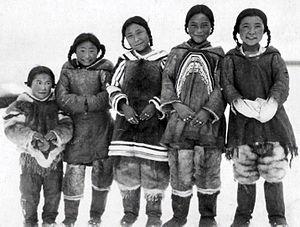
Photographie, Groupe d'enfants inuits, vers 1925, Captain George E. Mack, Gélatine argentique, 7.7 x 10.1 cm
Originellement, même si la culture, la langue et le mode de vie sont semblables d'une famille amérindienne à une autre, il existe de petites différences dans l’éducation des enfants Amérindiens. La revue Recherche amérindiennes au Québec explique qu'il est possible de distinguer deux types d'éducation prodigués aux enfants Amérindiens, selon leur degré de participation aux activités traditionnelles :